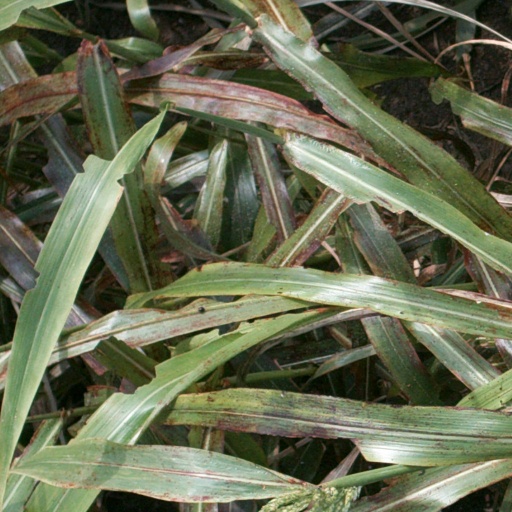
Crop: sorghum